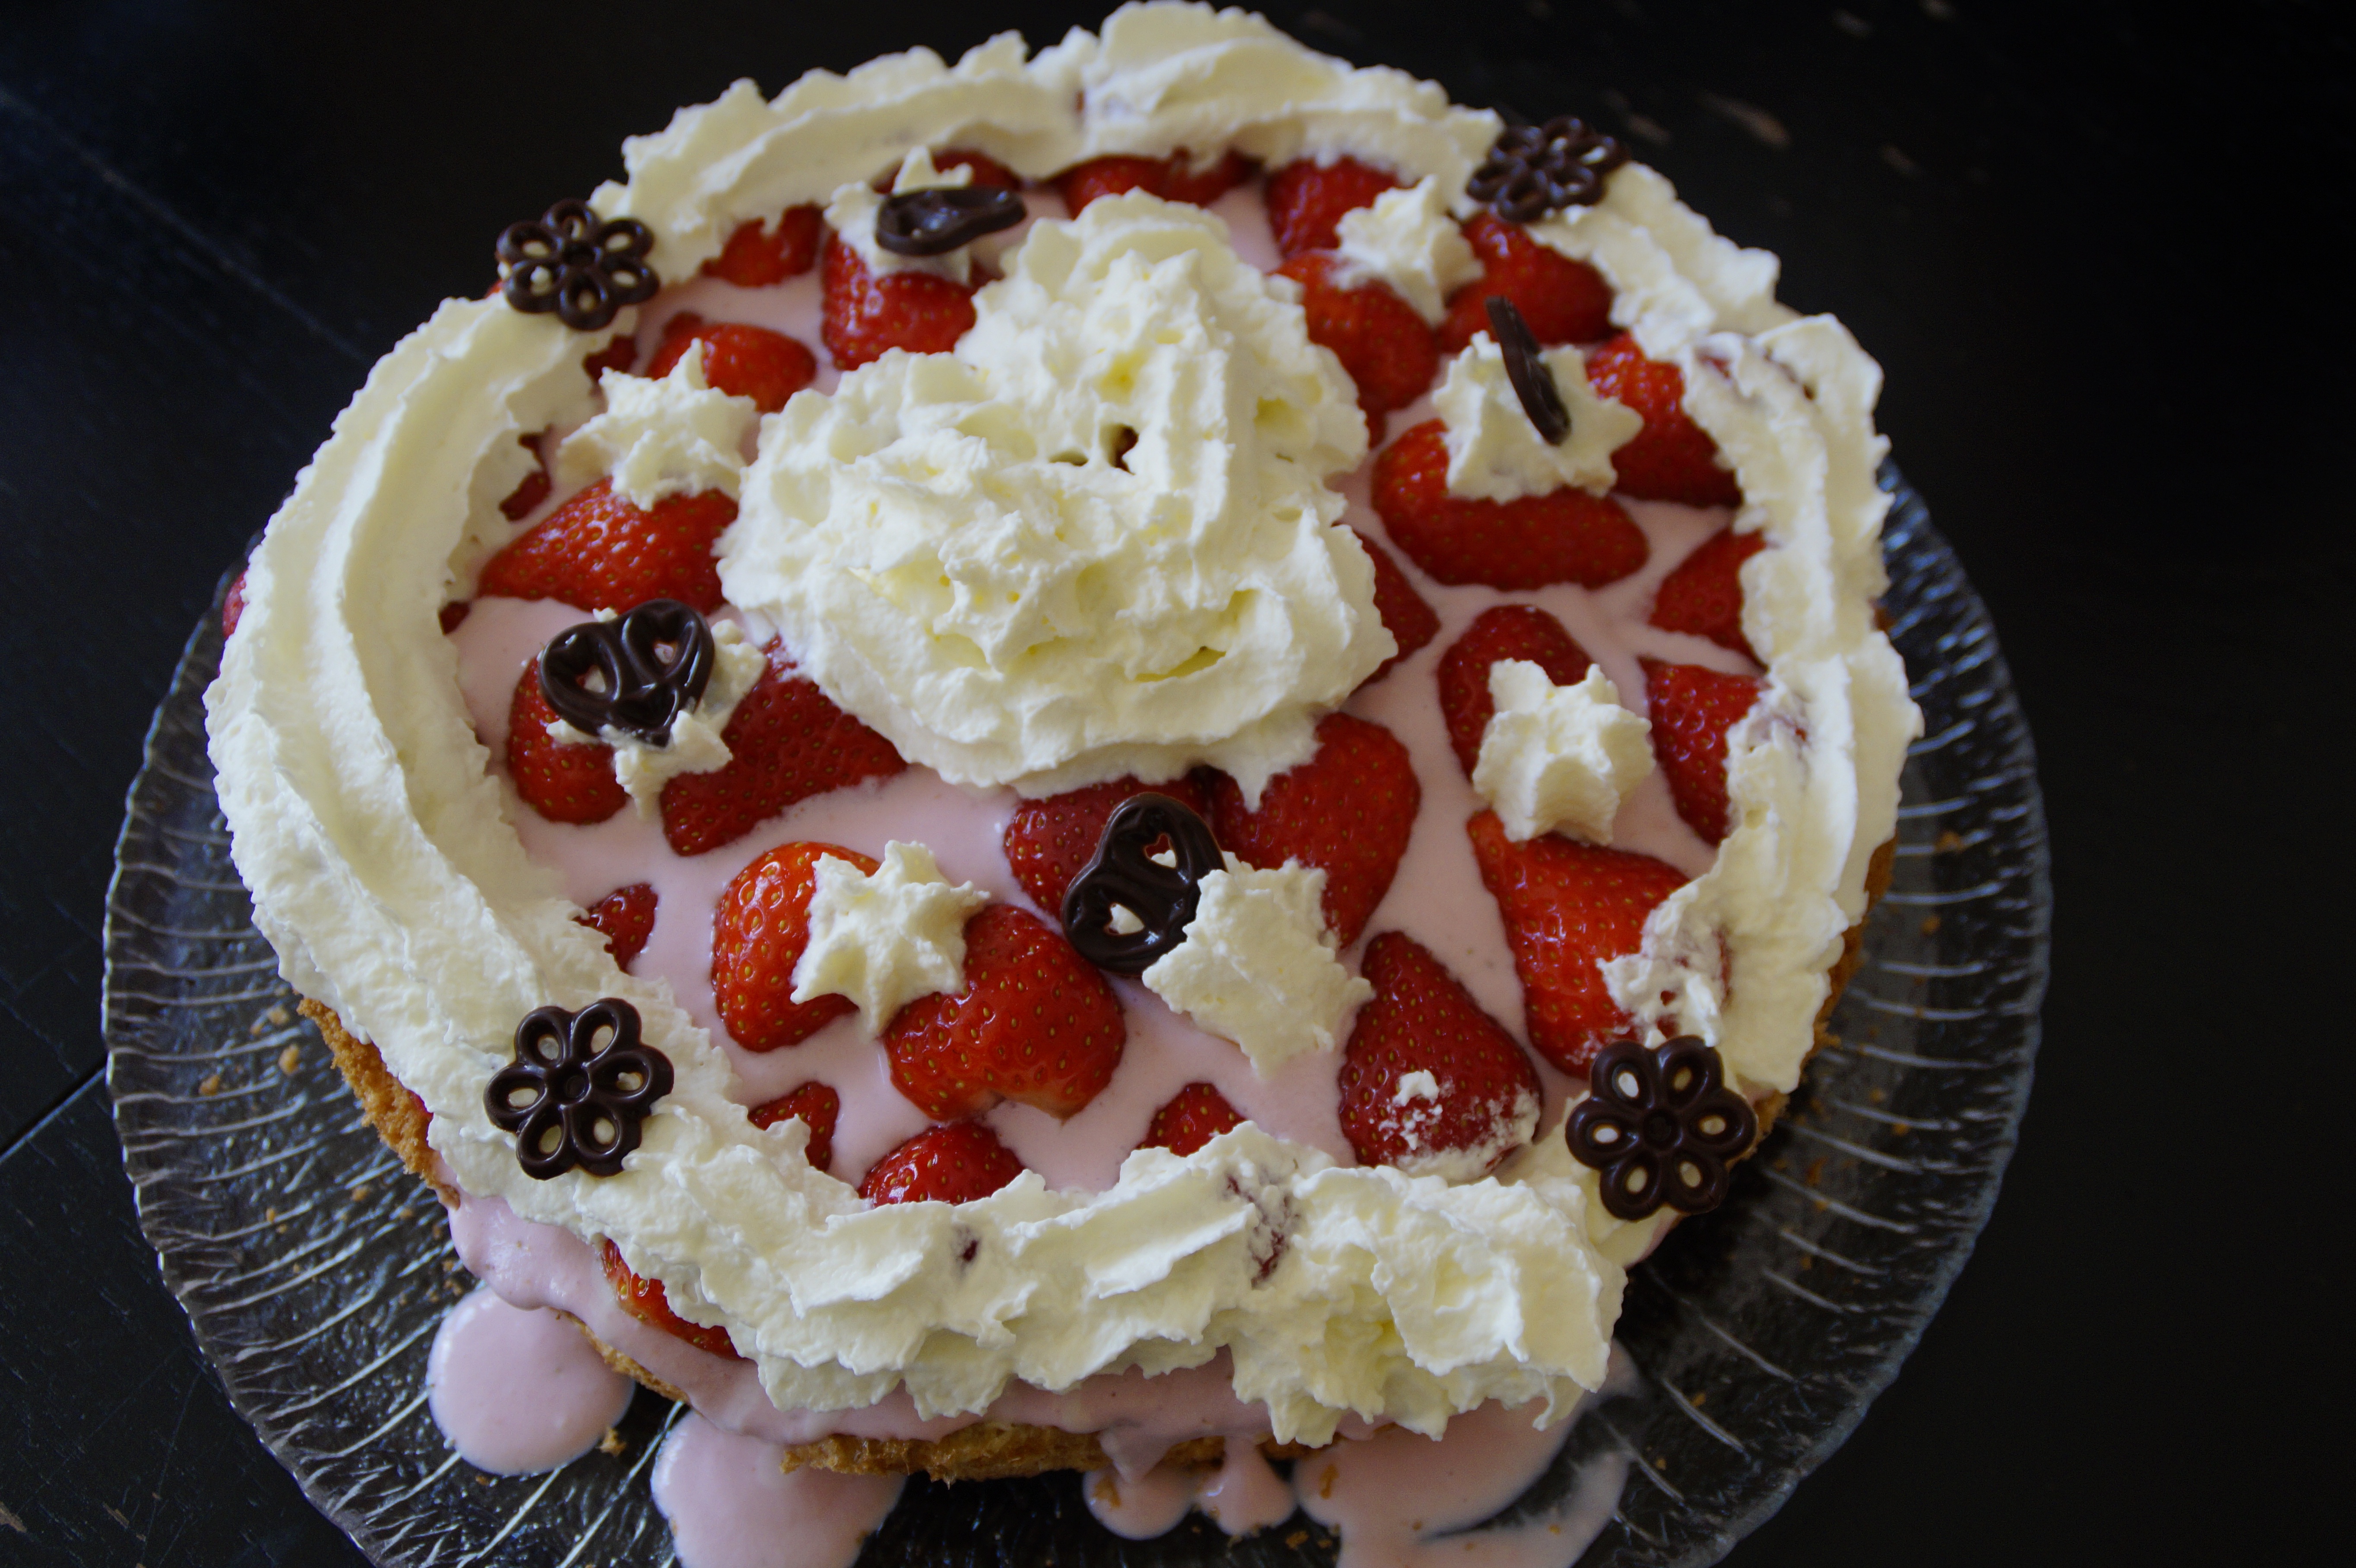
sweet, celebration, heart, decoration, dish, meal, food, produce, breakfast, dessert, eat, cuisine, cream, delicious, cake, ornament, baked, birthday cake, calories, whipped cream, festival, icing, birthday, baked goods, coffee party, pastry shop, feasting, mother's day, torte, sweet food, strawberry pie, pavlova, cream cake